119th Fighter Squadron

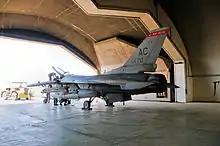
Members of the 332nd Expeditionary Aircraft Maintenance Squadron (EAMXS), place an F-16C+ Fighting Falcon from the 119th Fighter Squadron, 177th Fighter Wing back in a hardened aircraft shelter (HAS) at Joint Base Balad, Iraq on 4 May 2010

In January 1968, a new crisis, the seizure of the American ship USS Pueblo by North Korean forces, and again the 119th was called to active duty. In May 1968, the squadron was activated to federal service, and its personnel were assigned to the 113th Tactical Fighter Wing, Myrtle Beach AFB, South Carolina. Personnel were spread throughout the United States, Taiwan, Korea, and Vietnam with the main unit stationed at the 113 TFW. The 119 TFS returned to Atlantic City, New Jersey, in June 1969, and transitioned into the F-105 "Thunderchief" in 1970.